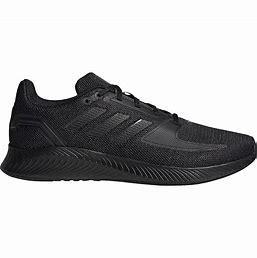
Brand: Adidas
Model: Runfalcon 5